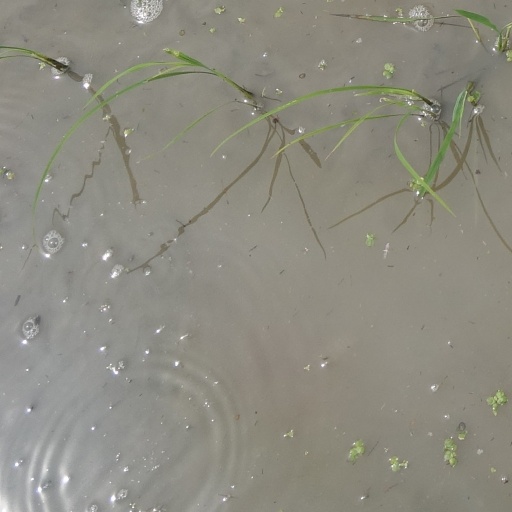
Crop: rice